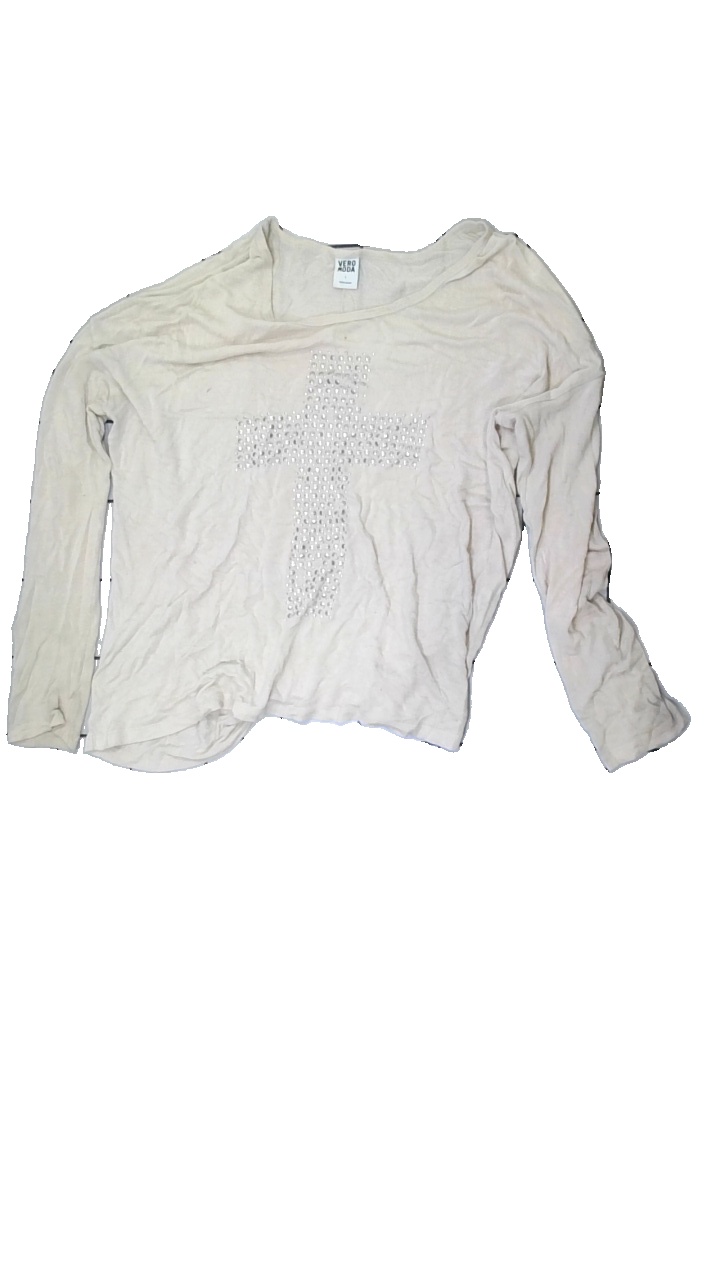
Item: Top (Ladies)
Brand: Veromoda
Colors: Beige
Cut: C-collar, Loose
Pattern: Metallic
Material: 100% Viscose
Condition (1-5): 1
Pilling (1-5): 2
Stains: Major
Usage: Export
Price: <50